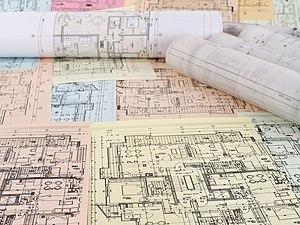
BIM est le sigle anglais de Building Information Modeling, de Building Information Model, ou encore de Building Information Management, et le rétroacronyme de bâti immobilier modélisé.